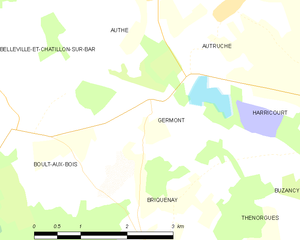
Carte des communes françaises: Germont